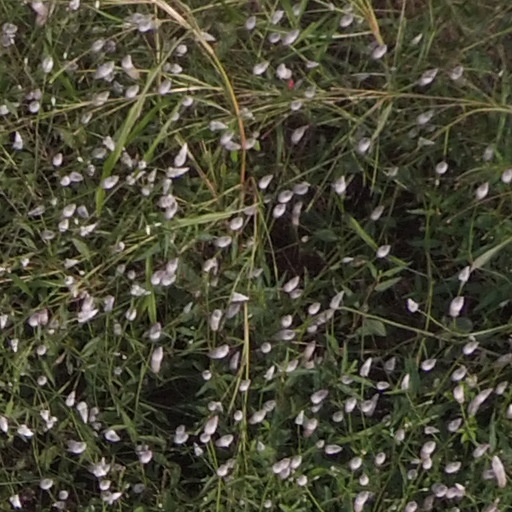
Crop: maize; corn